Evil Senses

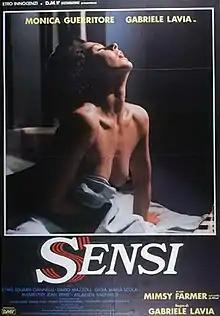

Evil Senses is a 1986 Italian erotic thriller film written and directed by Gabriele Lavia and starring Monica Guerritore, the same Lavia, and Mimsy Farmer.